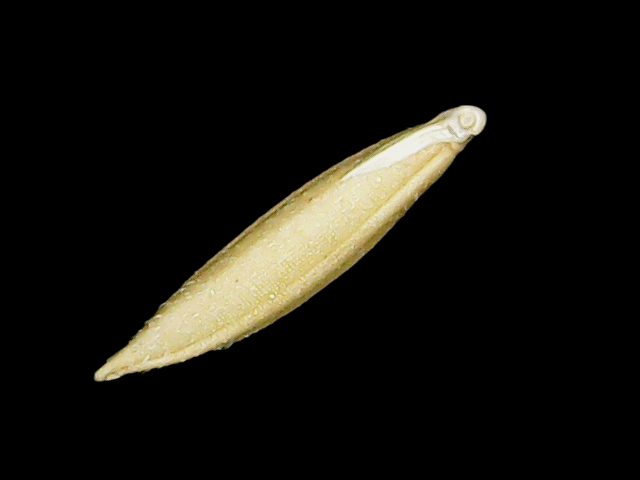
Rice variety: Binadhan07